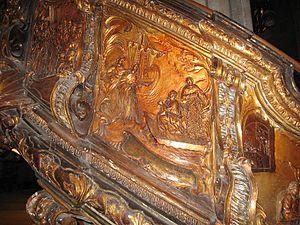
L'Église catholique romaine Saint Michel de Cluj, l'un des plus valeureux monuments d'architecture gothique de Cluj-Napoca, se trouve sur la place de l'Union du centre-ville. À côté de l'Église Noire de Brașov et de la Cathédrale évangélique de Sibiu, l'église Saint Michel est aussi l'un des plus imposants édifices religieux gothiques de la Roumanie.